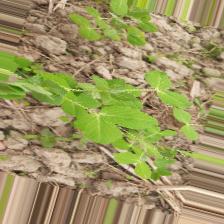
Label: Normal